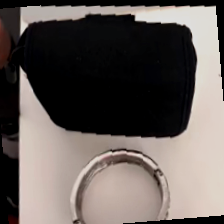
Label: has bracelet mod